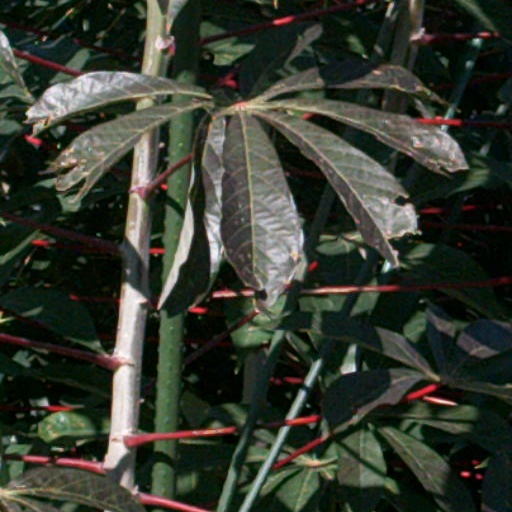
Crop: cassava